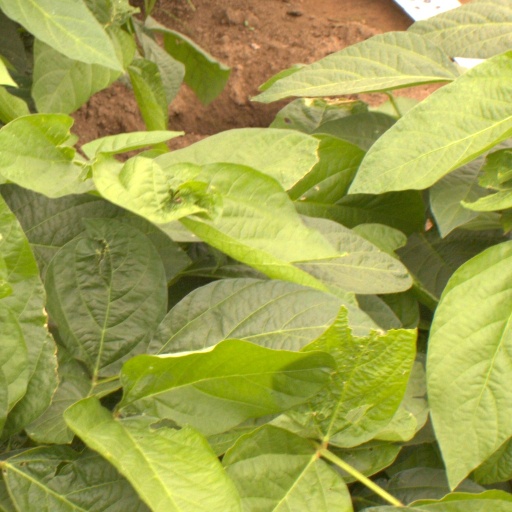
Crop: soybean